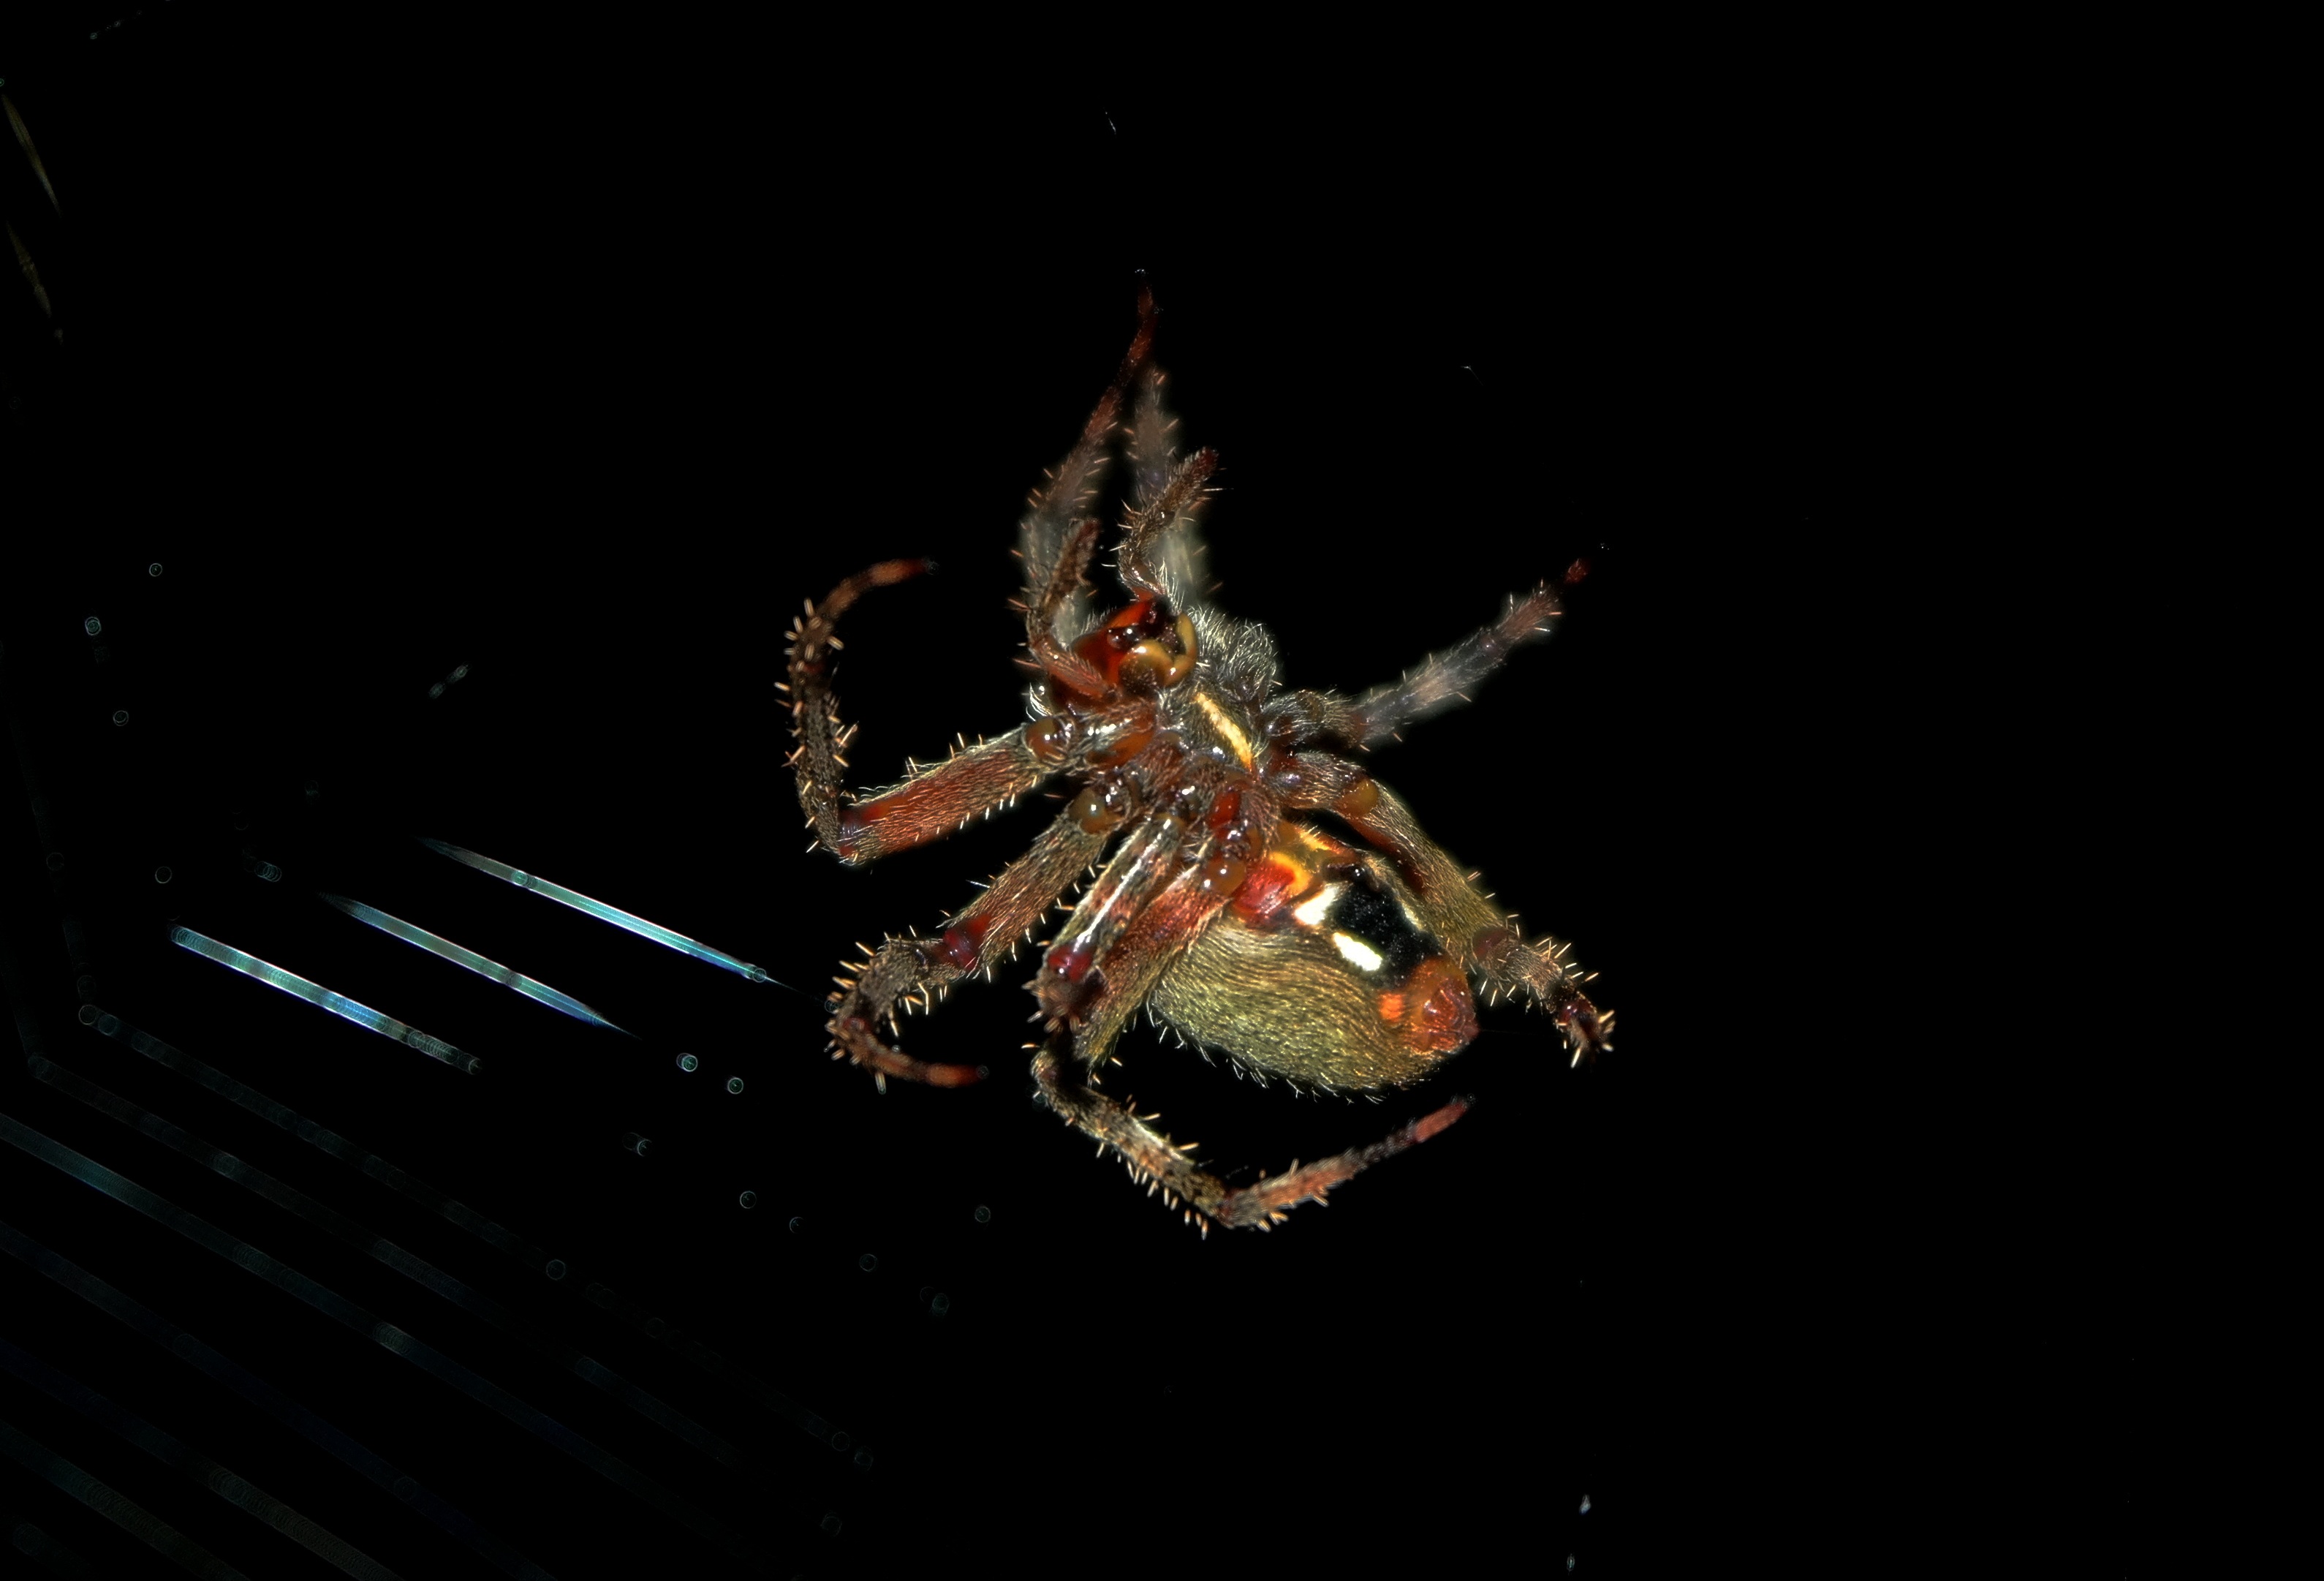
insect, invertebrate, spider web, spider, arachnid, macro photography, arthropod, araneus, orb weaver, orb weaver spider